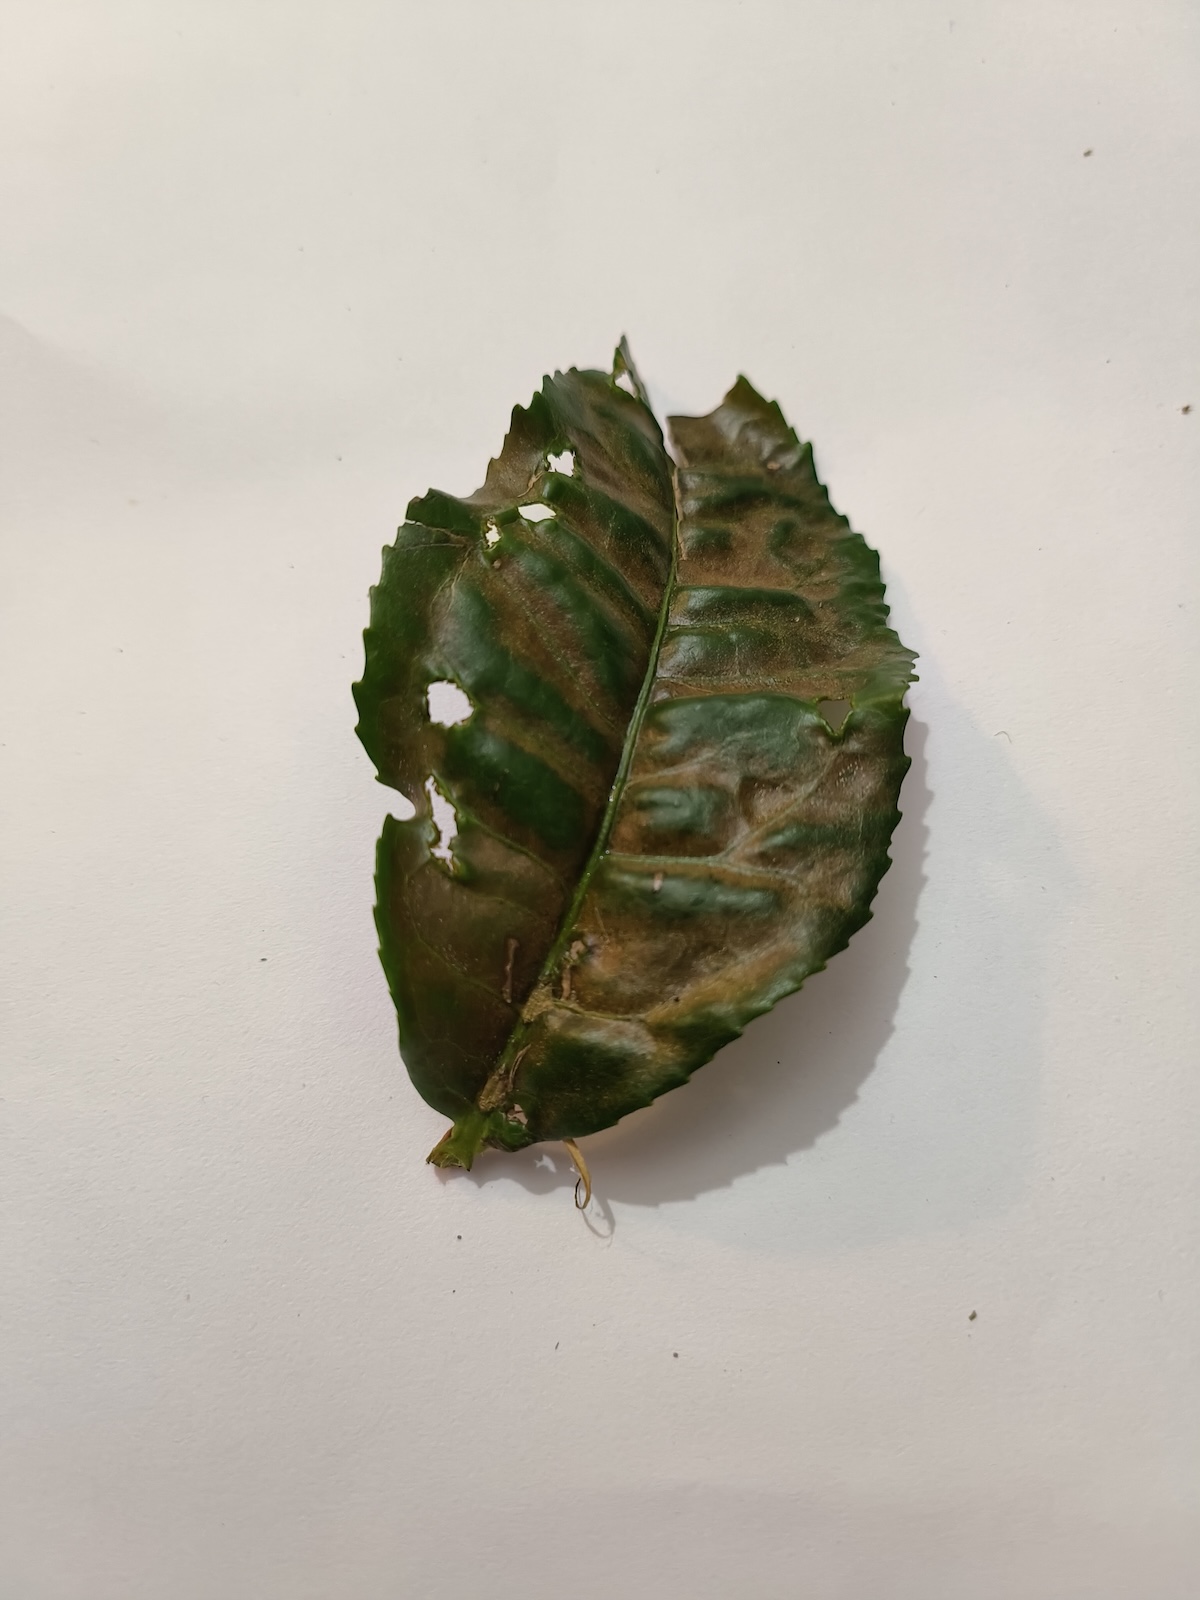
Label: Red spider